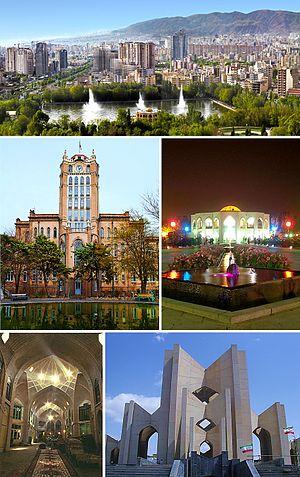
Tabriz, est la capitale de la province de l'Azerbaïdjan oriental, au nord-ouest de l'Iran. Elle se trouve sur le cours de la rivière Talkheh, près du lac d'Ourmia, à proximité des frontières de la République d'Azerbaïdjan et de l'Arménie. Sa population s'élève à 1 424 641 habitants.